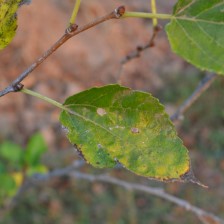
Variety: Kamphaengsaeng42